Jagdgeschwader 1 (World War II)

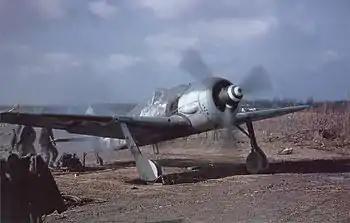
A captured Fw 190 A-8/R2, "White 11" of 5./JG 4. The A-8/R2 was a typical "sturmbock" fighter—American personnel have removed the four wing cannons.

The same month brought the first operational US fighter groups to northern Europe. The Eighth Air Force's P-47 Thunderbolt flew their first combat missions as fighter escort on 4 April. The Lockheed P-38 Lightning groups were moved to North Africa to replace losses there, leaving few fighter units in Britain. The US 78th Fighter Group filled the void. The US 56th Fighter Group and 4th Fighter Group followed soon after. The P-47 possessed a super-charger, giving it excellent high-altitude performance, and formidable in the dive. The US fighter carried eight 50 Browning Machine Guns providing it with formidable firepower. At medium to low altitudes, the type was not manoeuvrable in a dogfight scenario. On 15 April the fighter's first contact with the Luftwaffe came against II./JG 1. What followed was an inconclusive engagement in which both sides claimed (Americans three, Germans two) but in fact no losses were sustained. The battle showed that even though the Americans held a altitude advantage at the start, the German pilots could escape using a Split S and then turn on to the P-47s tails. The incident led to a Luftwaffe conference. Present were Adolf Galland, General der Jagdflieger, Hermann Göring, commander-in-chief of the Luftwaffe, Walter Grabmann and JG 1 personnel. The conclusion of the debriefing was the better Bf 109 G should be used against escorts at high altitude because of the inherent weaknesses of the Fw 190 A-5. The following orders were given: Each fighter wing was to create or retain a group of light fighters [Bf 109 Gs] to engage the escort. These light fighter groups were to be put well forward to engage the enemy when they penetrated German airspace with escort. Heavier fighters were to remain in the rear, and engage US bombers when the US escorts were fully engaged with lighter German fighters. The US raids into Germany could not be escorted, and for the time being JG 1 flew in action against heavy bombers. The Eighth struck at Bremen on 17 April; "Major" Fritz Losigkeit intercepted the Americans after the bomb-run and accounted for three for two Fw 190s and one pilot. The target, the Focke-Wulf factory, was severely damaged, losing 50 percent of capacity and 30 incomplete Fw 190s. 16 of the 115 B-17s were lost.